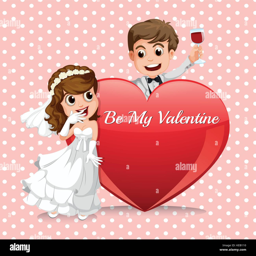
illustration of a wedding couple with a big heart